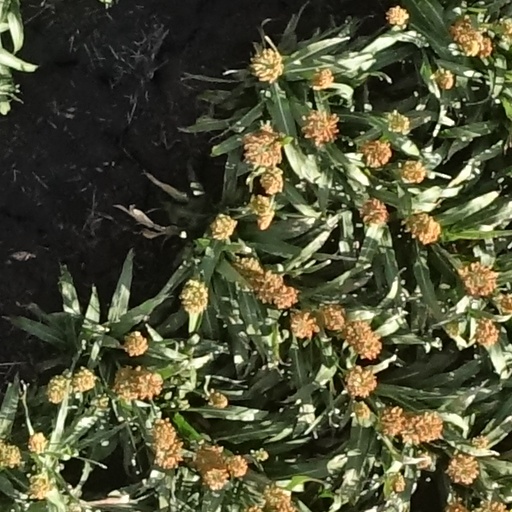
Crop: sorghum